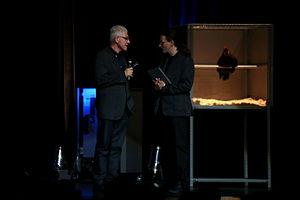
Bill Fontana, né à Cleveland le 25 avril 1947, est un pionnier de la musique expérimentale.